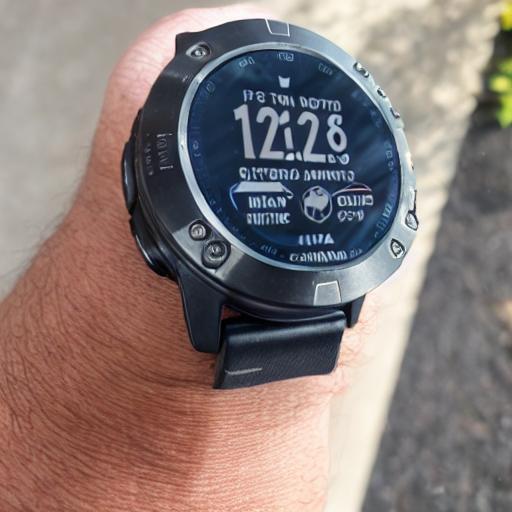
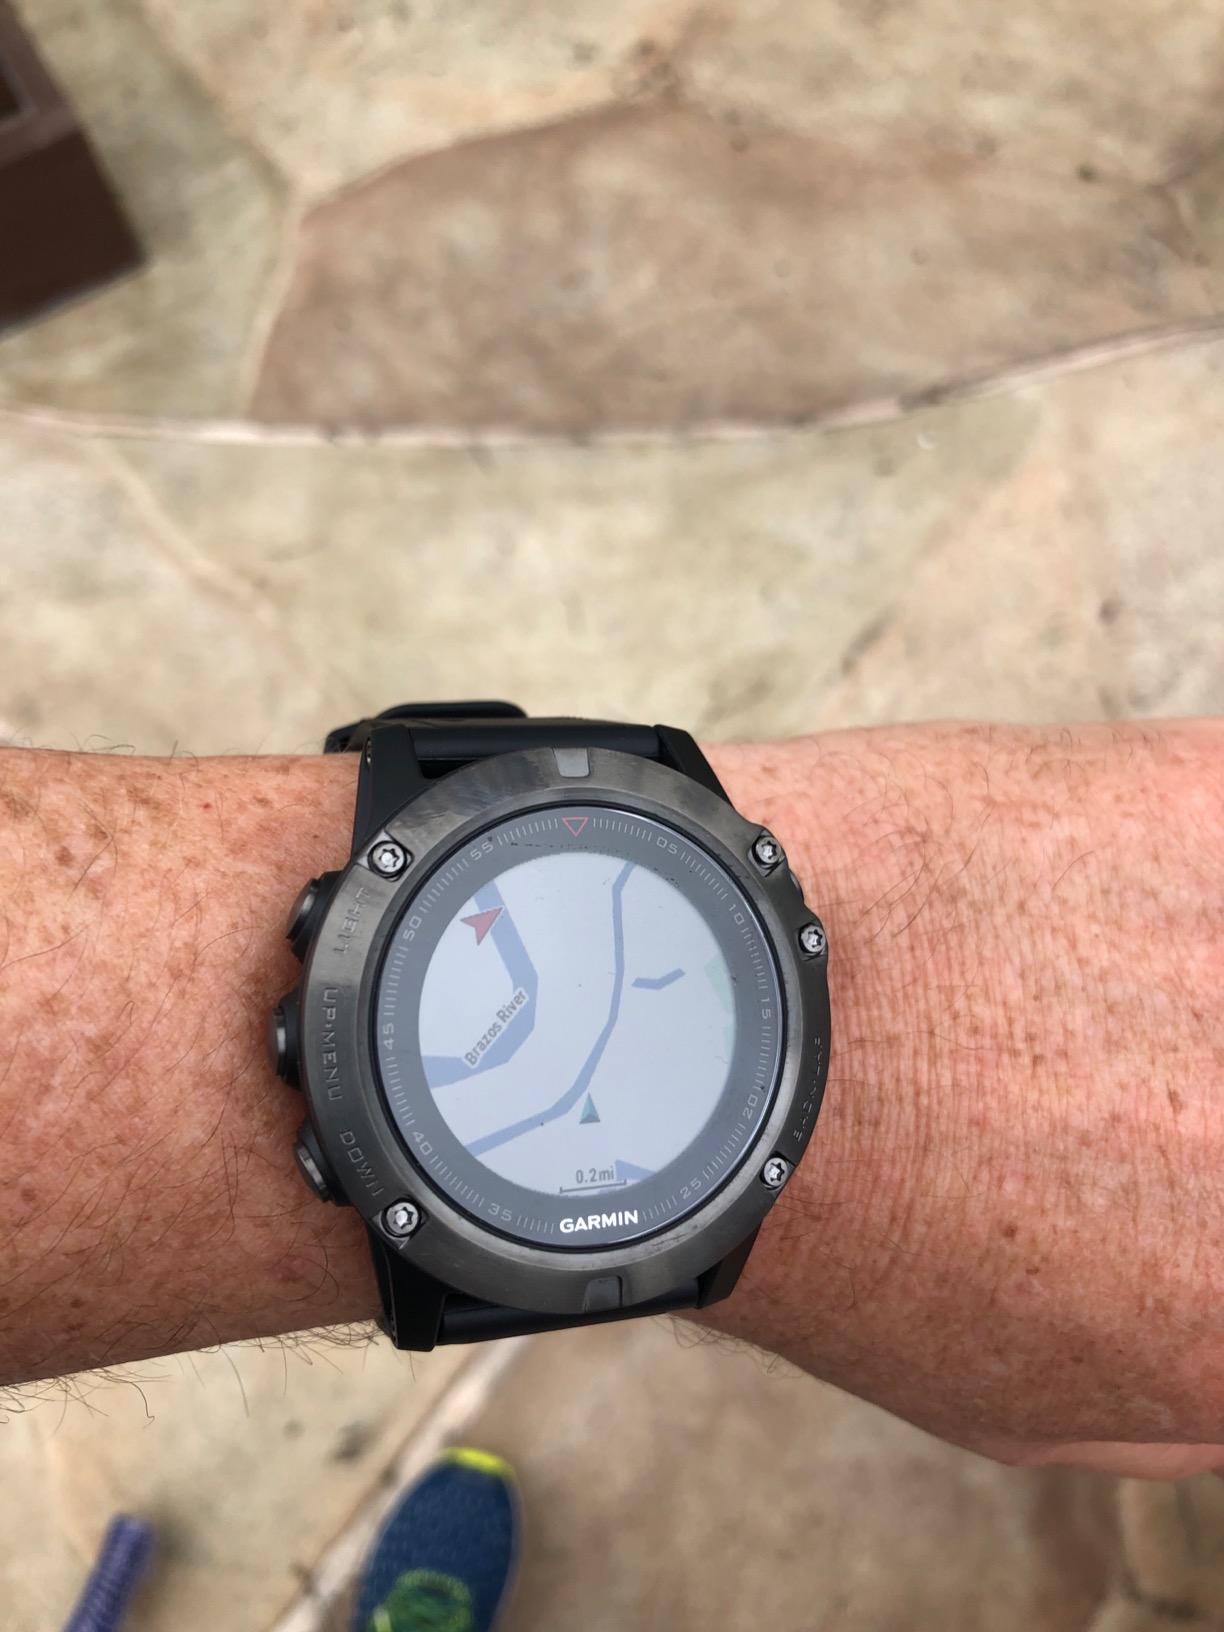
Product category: smartwatch
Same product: no